Frederik Hoppe (landowner)

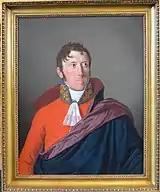
Portrait of Hoppe by C.W. Eckersberg, 1819

On 14 December 1800 in Davinde Church, Hoppe was married to Josephine Marie Skeel (1780–1821), daughter of Jørgen Erik Skeel and Anne Dorothea von Ahlefeldt. They had six children, of which the four sons died without leaving offspring. The eldest of their two daughters, Anna Sophie Elisabeth Hoppe (1803–1881), was married to Christian Andreas Vind, owner of and Bækkeskov. The younger daughter, Eleonora Sophie Frederikke Hoppe (1807–1866 in Vedbæk), was married to Georg Bernadotte Sehested (1808–1873), a forester.